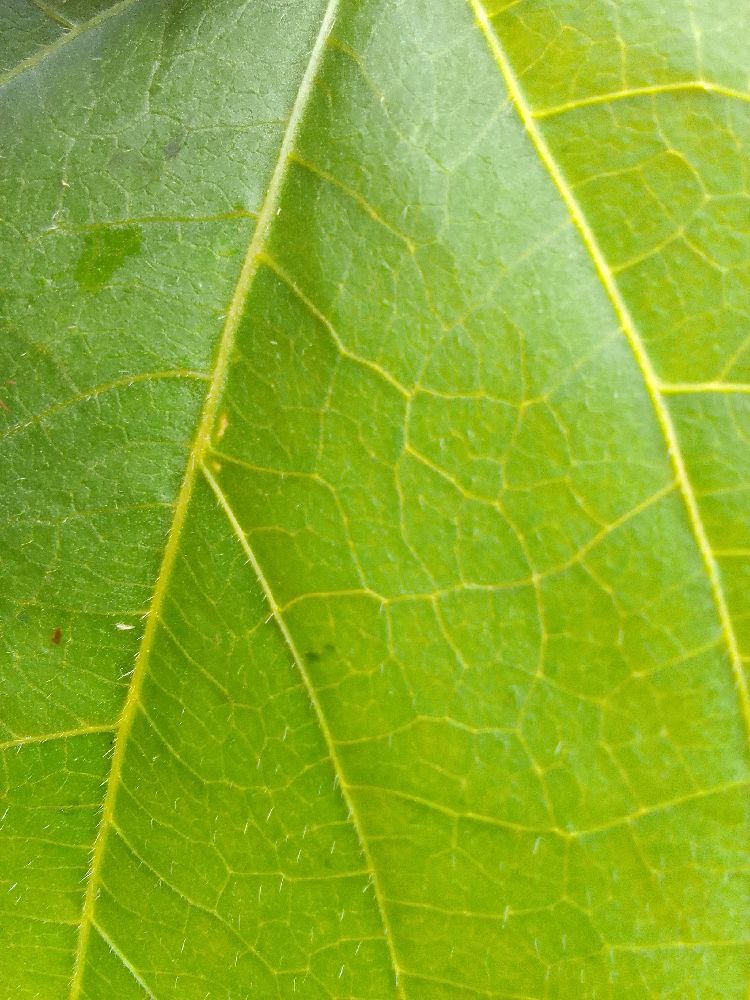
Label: healthy